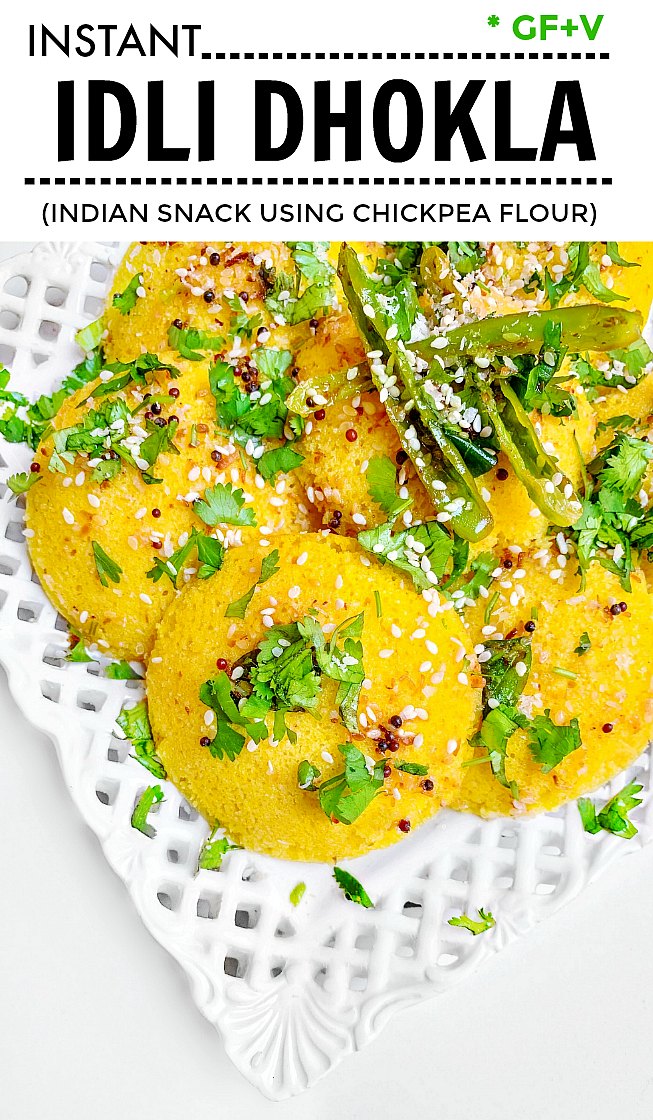
Dish: dhokla